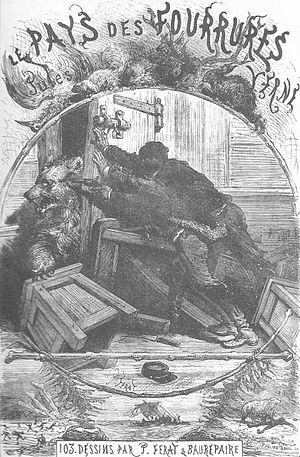
Jules Verne: ""Le Pays des fourrures"" (1871-72), dessins par Jules-Descartes Férat ou Alfred Quesnay de Beaurepaire."